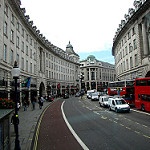
Label: street